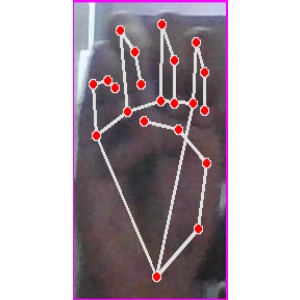
अक्षर: म